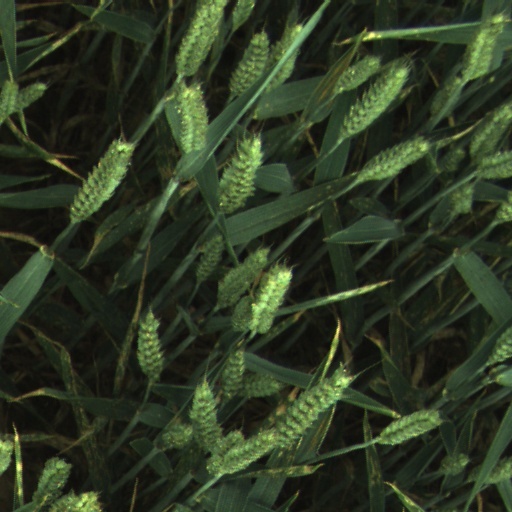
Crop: wheat